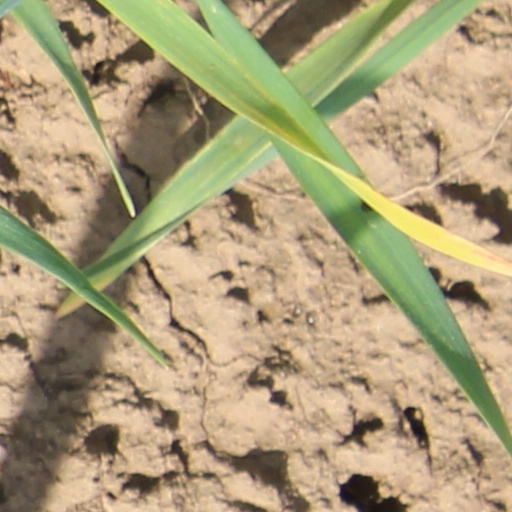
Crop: wheat